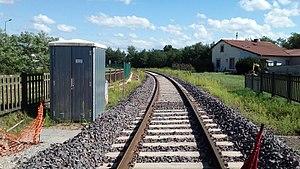
Vue des voies de la ligne Haguenau à Hagarten-Falck, vue aux alentours de Schweighouse-sur-Moder
La ligne de Haguenau à Hargarten - Falck est une ligne de chemin de fer française à écartement standard du nord de l'Alsace et de la Lorraine. Elle est parallèle à la frontière de la France avec l'Allemagne. Une partie de la ligne est actuellement fermée à tout trafic.